Richard Pratt (businessman)

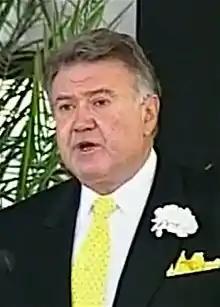
Pratt in 1997

Richard J. Pratt (born Ryszard Przecicki; 10 December 193428 April 2009) was an Australian businessman, chairman of the privately owned company Visy Industries, and a leading figure of Melbourne society. In the year before his death, Pratt was Australia's fourth-richest person, with a personal fortune valued at billion.